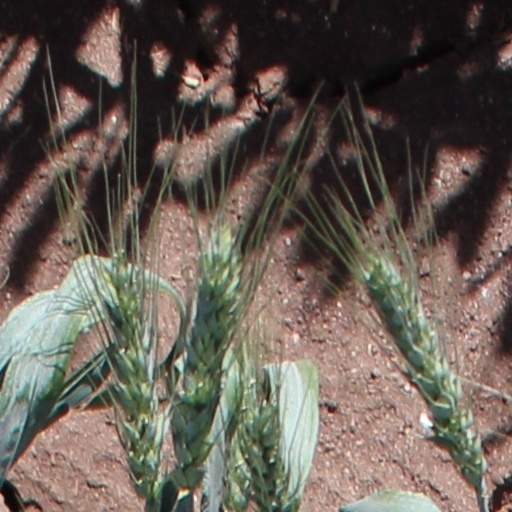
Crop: wheat